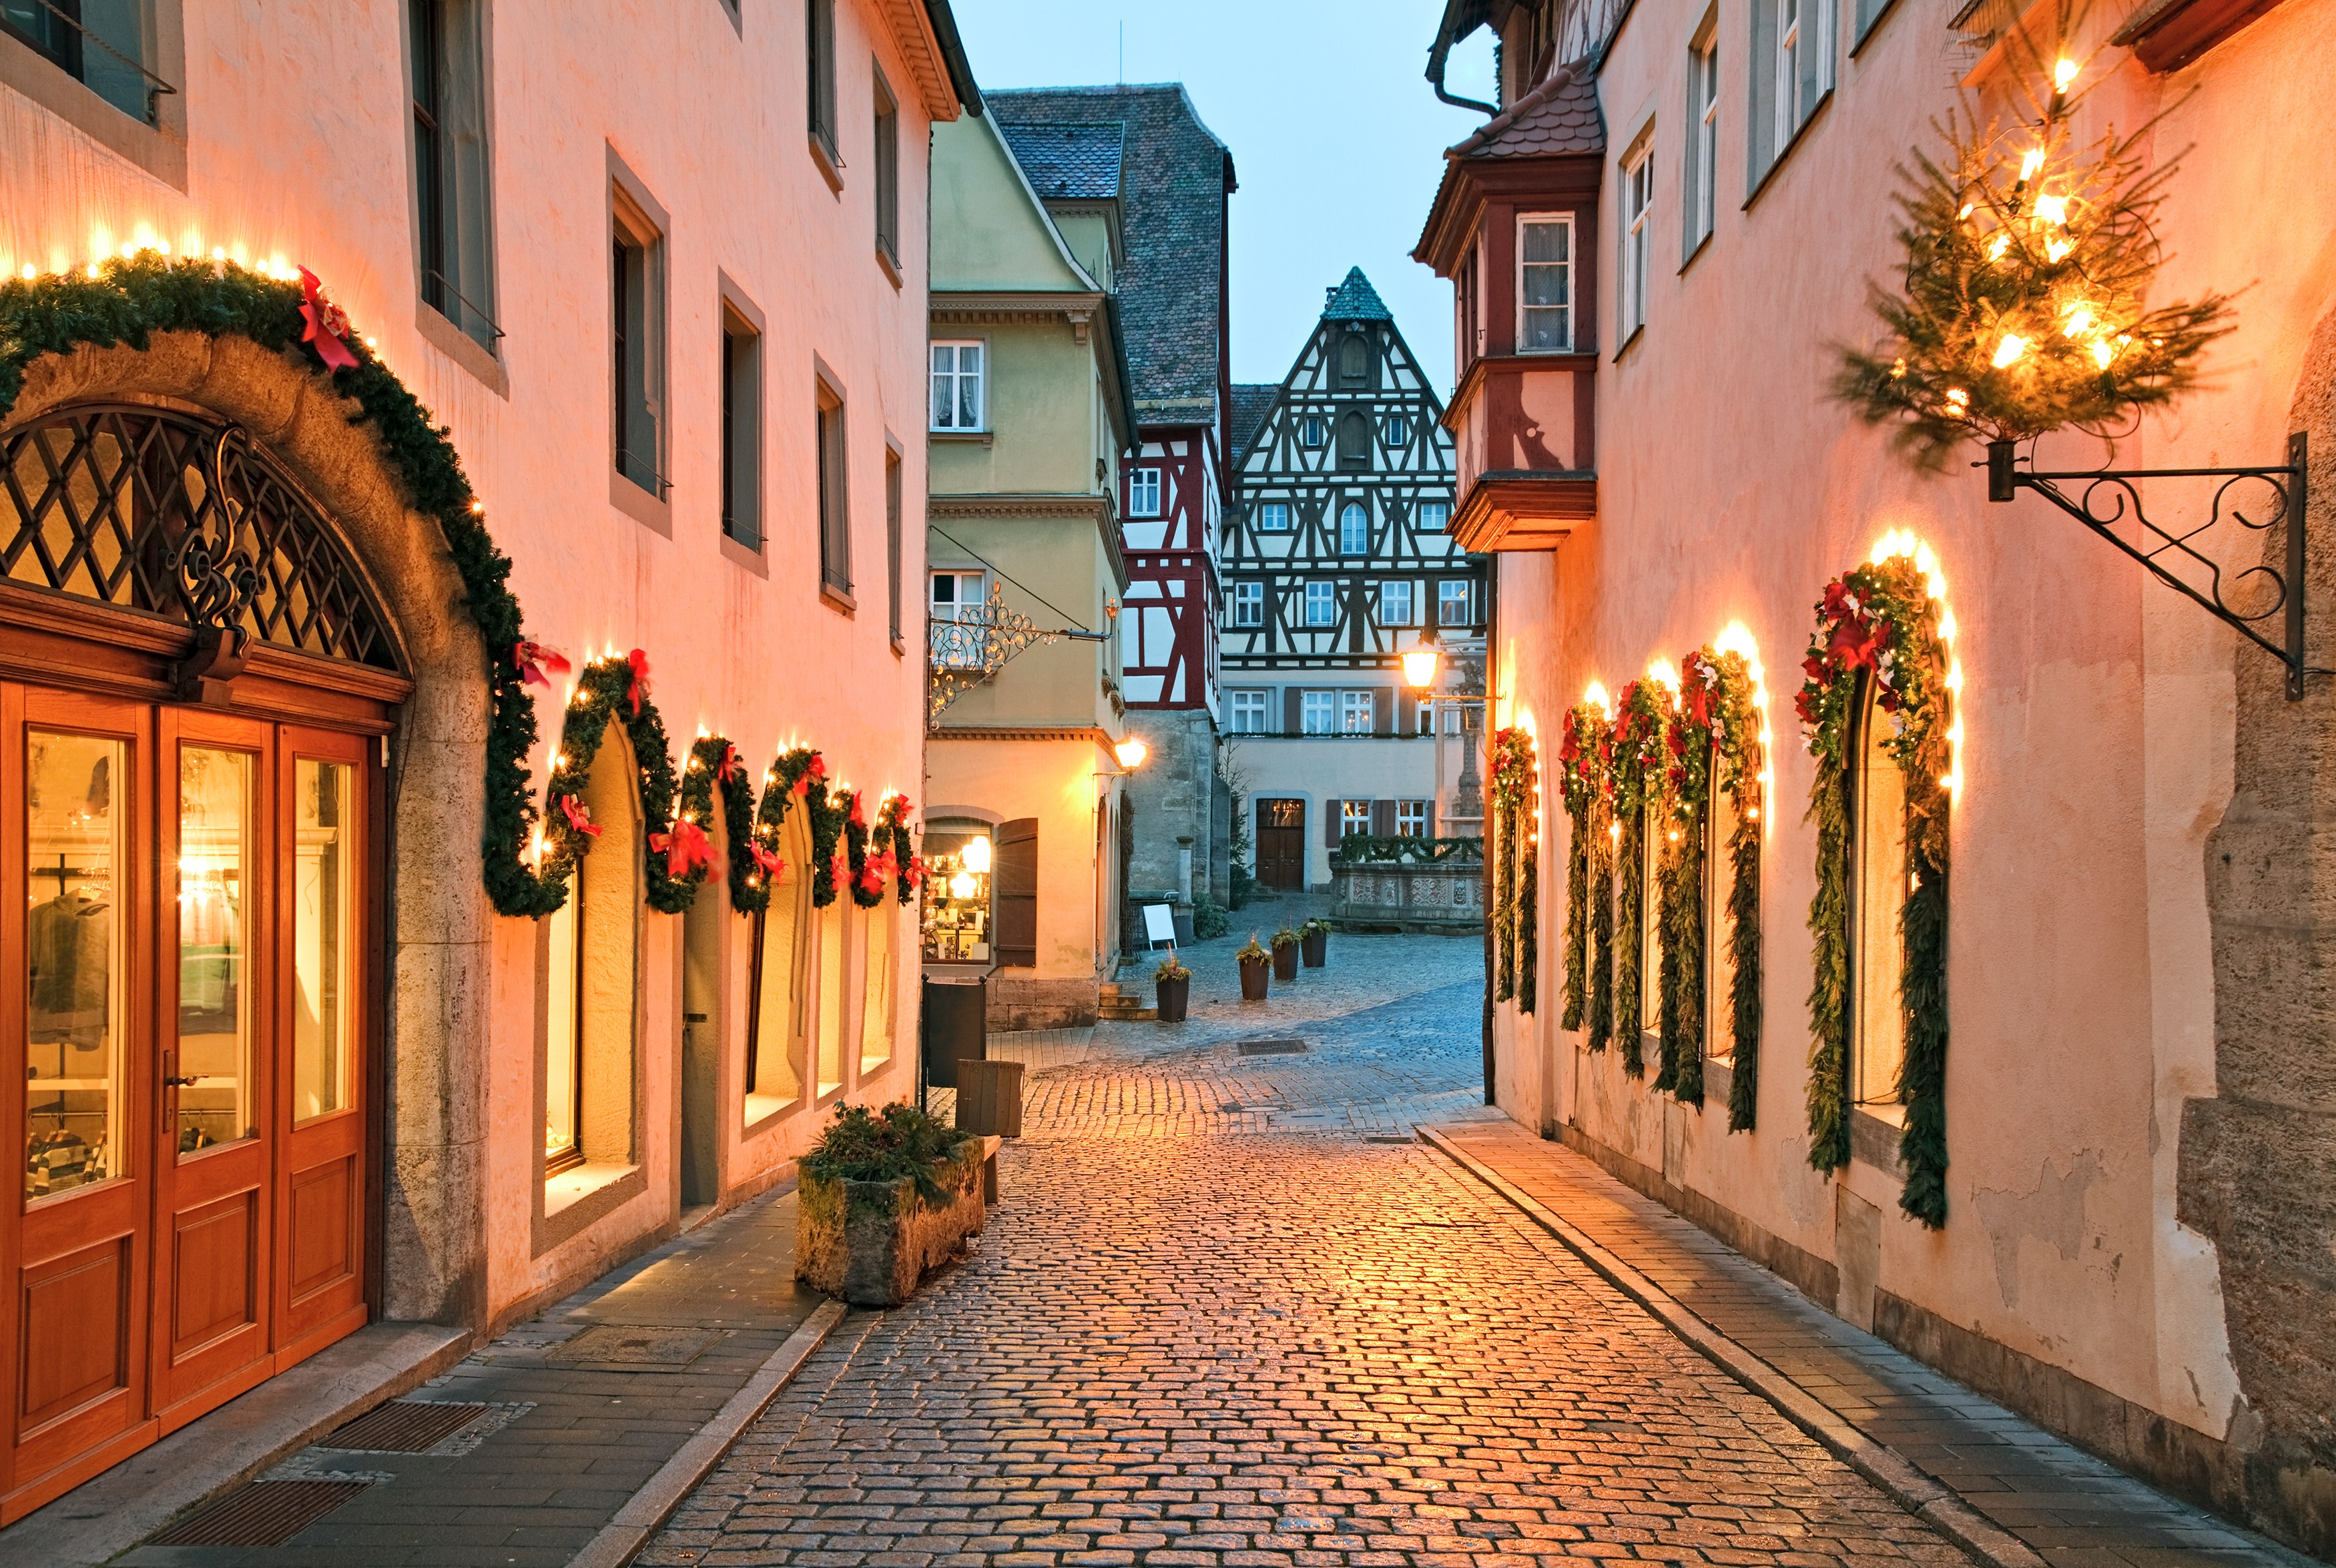
italia, town, street, cobblestone, building, night, lighting, road, human settlement, architecture, evening, infrastructure, neighbourhood, city, sky, home, facade, flooring, house, alley, arch, mixed use, tourism, road surface, vacation, nonbuilding structure